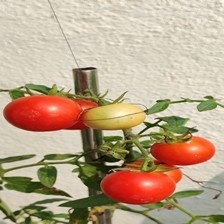
Label: tomato